United States Air Forces in Europe – Air Forces Africa

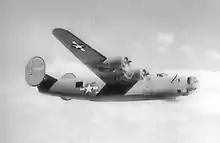
RB-24 reconnaissance aircraft used to carry out "Casey Jones" recon missions. Cameras were mounted in the nose and bomb bay.

Concerned about the massive drawdown of USAFE and the United States Army Europe (USAREUR), the U.S. member of the Allied High Commission for Germany, John J. McCloy, had grave concerns that the troops available would be insufficient to ensure a peaceful transition in the American Zone. The United States' European wartime allies, Britain and France, had also rapidly demobilized.